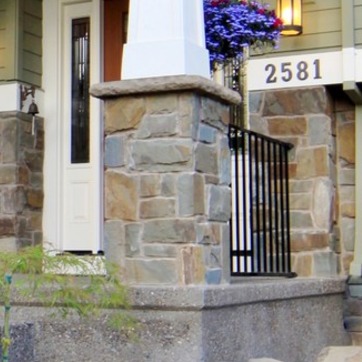
Material: stone